Shitadan Station

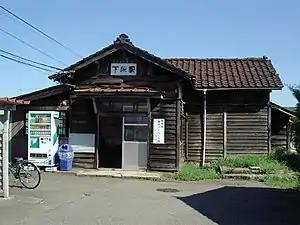
Shitadan Station in August 2008

is a railway station in the town of Tateyama, Toyama, Japan, operated by the private railway operator Toyama Chihō Railway.